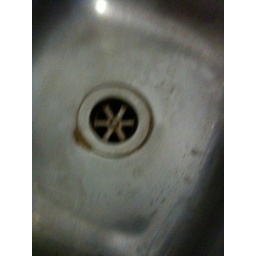
The sink in the bathroom is dirty